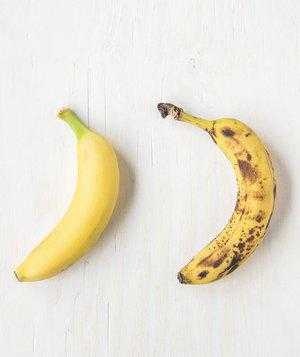
Label: Banana